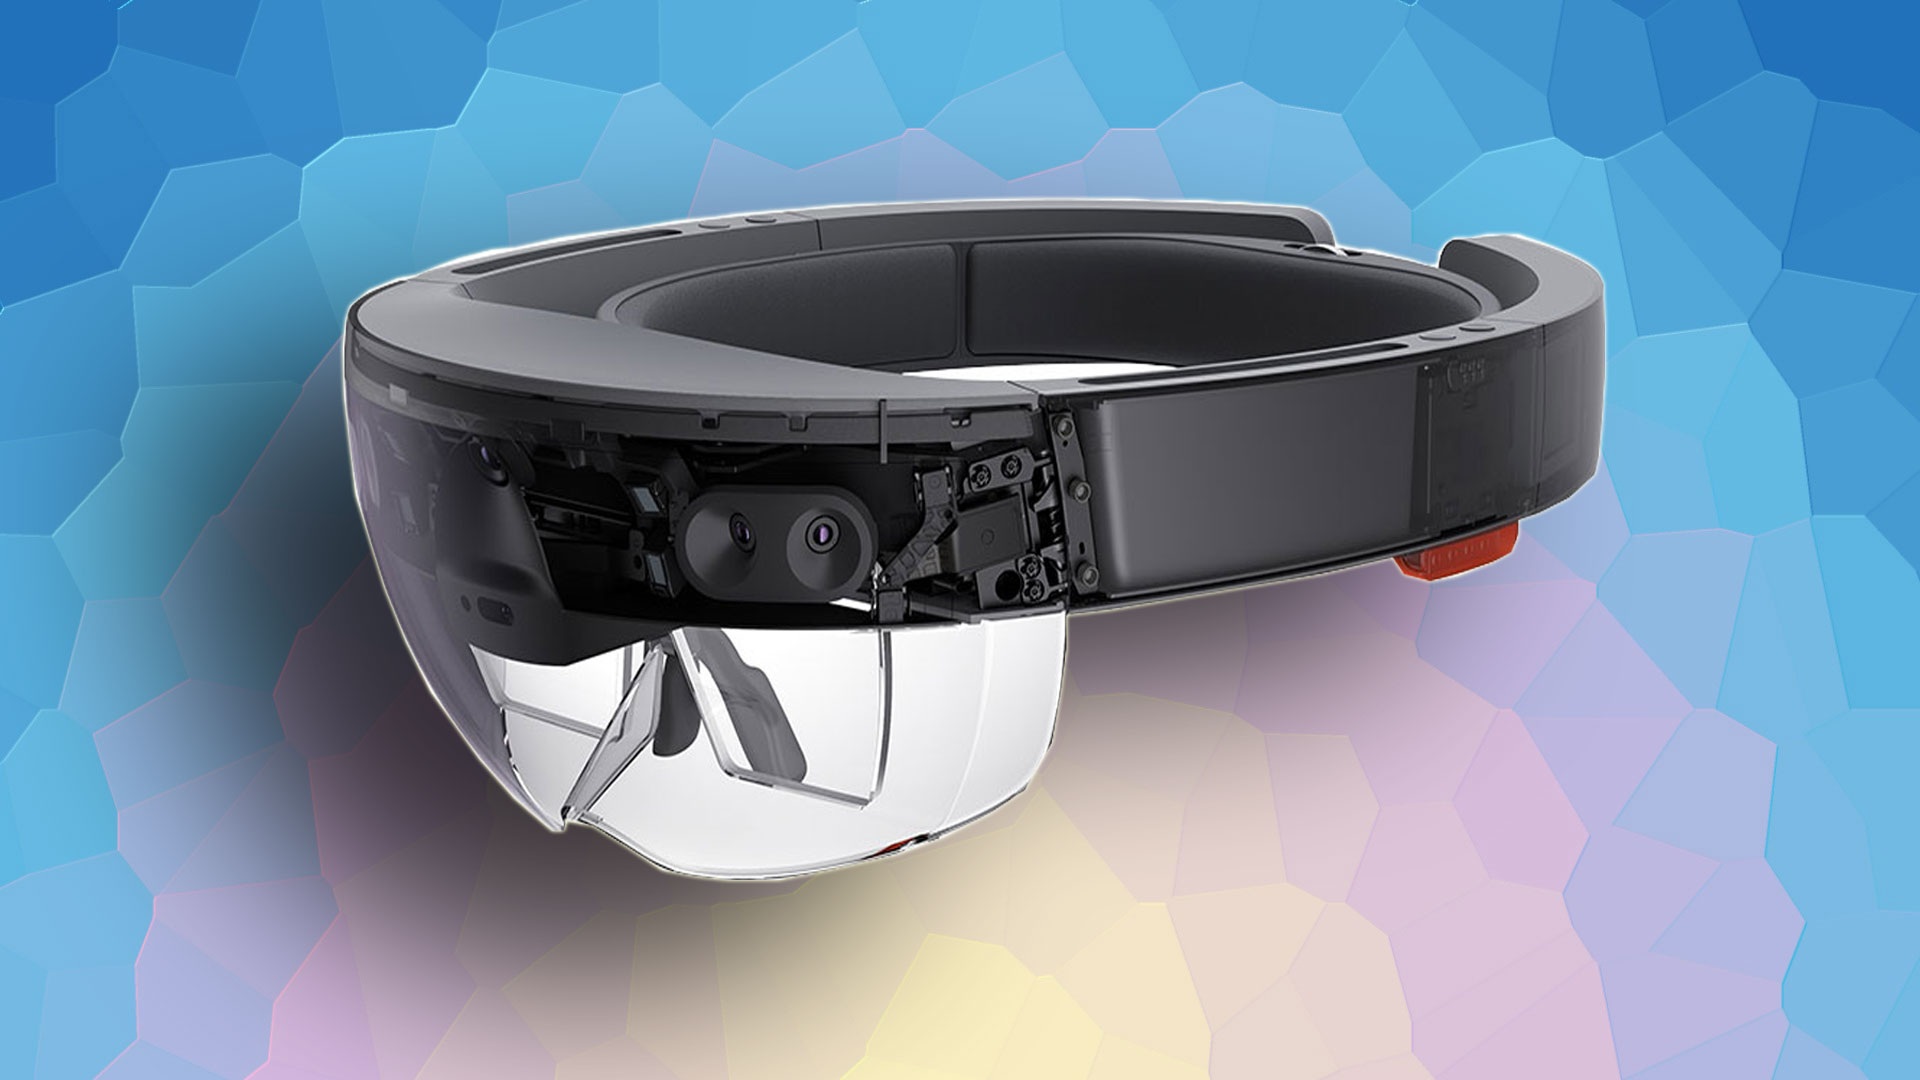
watch, hand, lens, product, multimedia, virtual reality, hololens, holo, augmented reality